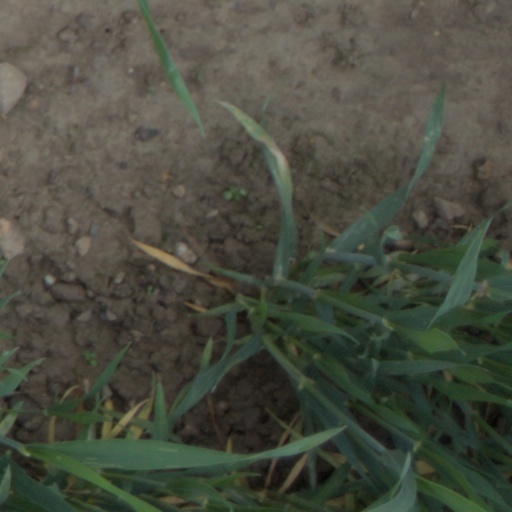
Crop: wheat